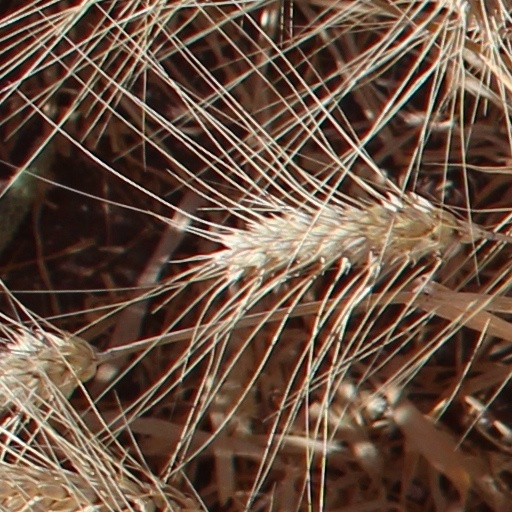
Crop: wheat